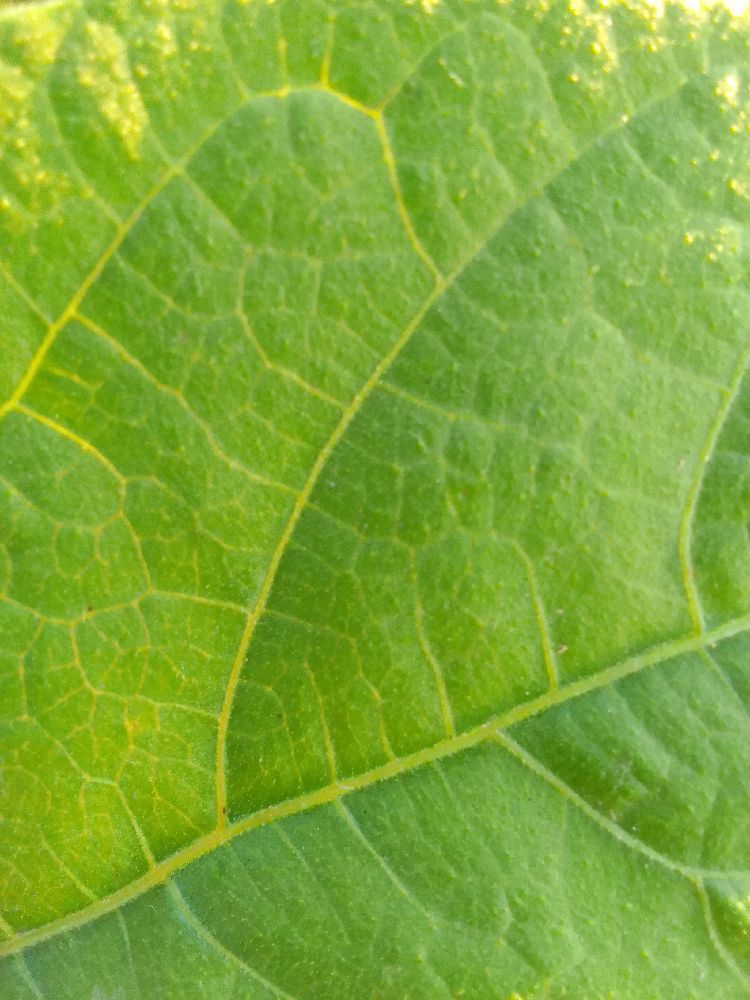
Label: healthy